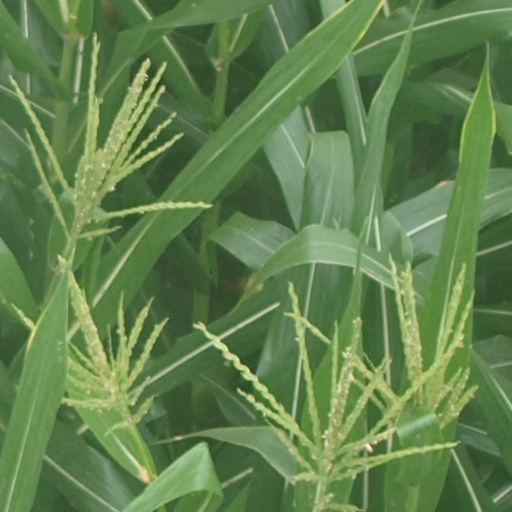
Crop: maize; corn